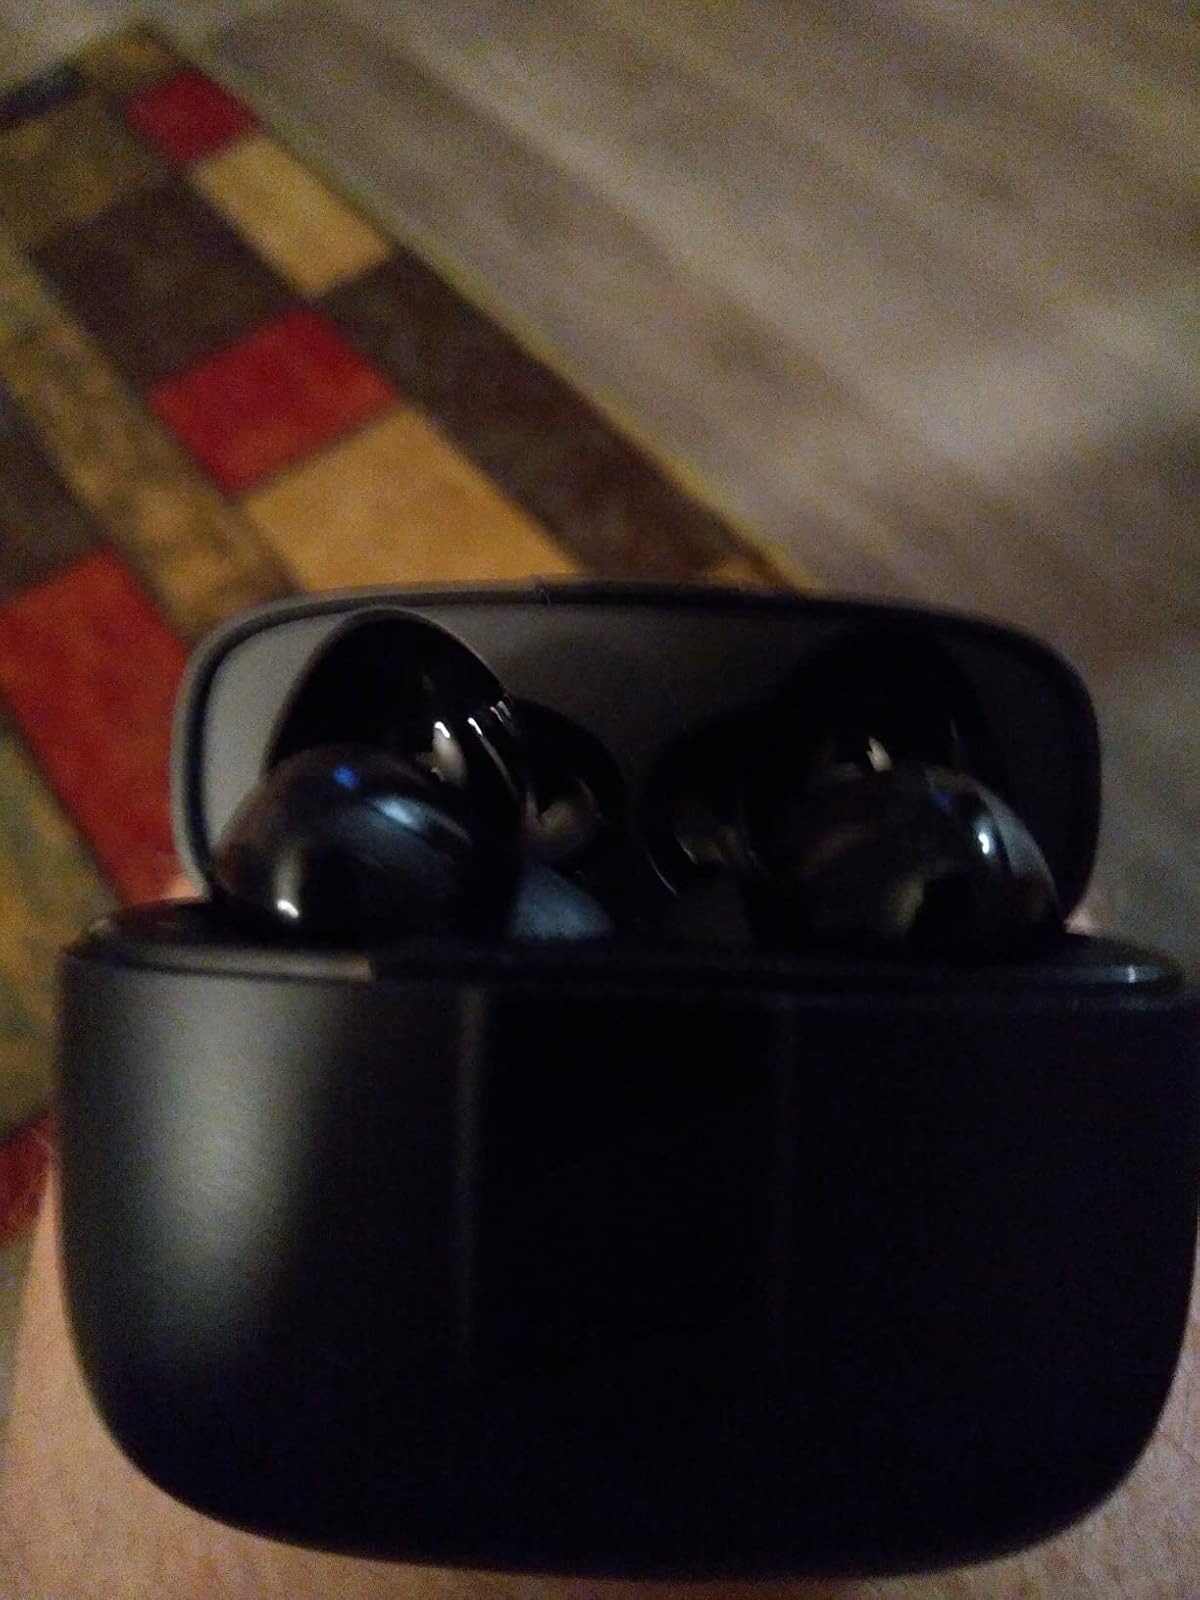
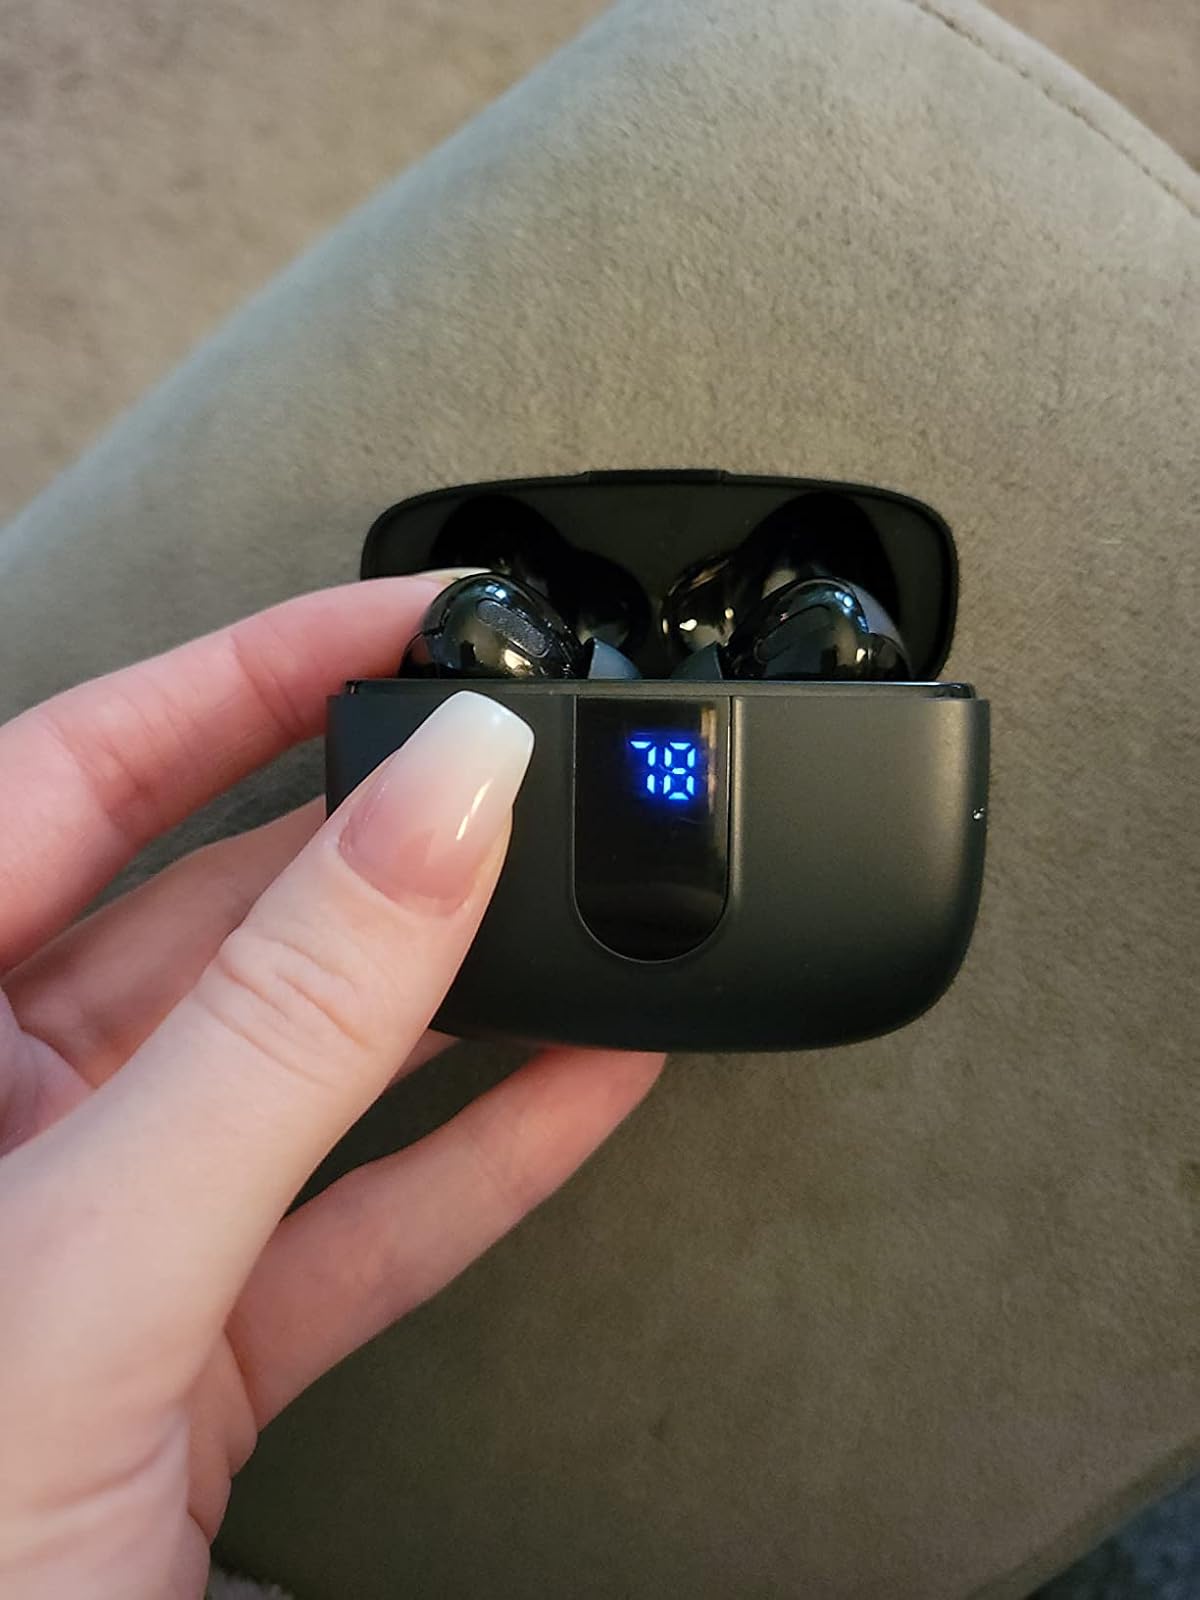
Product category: earbuds
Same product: yes